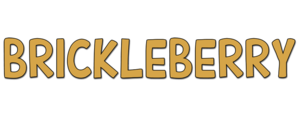
Brickleberry est une série télévisée de sitcom américaine en trente-six épisodes de 22 minutes diffusés entre le 12 septembre 2012 et le 14 avril 2015 sur le réseau Comedy Central.